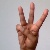
The image shows a hand gesture representing the letter 'W' in Indian Sign Language.